The Athelstan Club

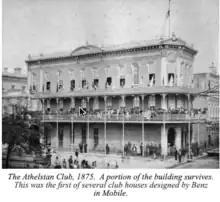
Athelstan Club 1875 Mobile Alabama

The Athelstan Club is a social club with few details known about its constituents. Members usually announce their associations upon death, in their obituaries. Its clubhouse has held lavish balls, regular daily lunches, monthly dinners, and business & social functions. Its events and social activities were the fodder for many newspaper and social columns from the end of the 19th century into the 20th and 21st centuries.